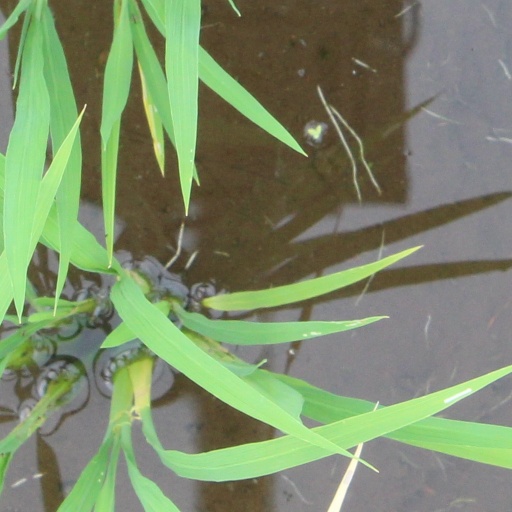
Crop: rice